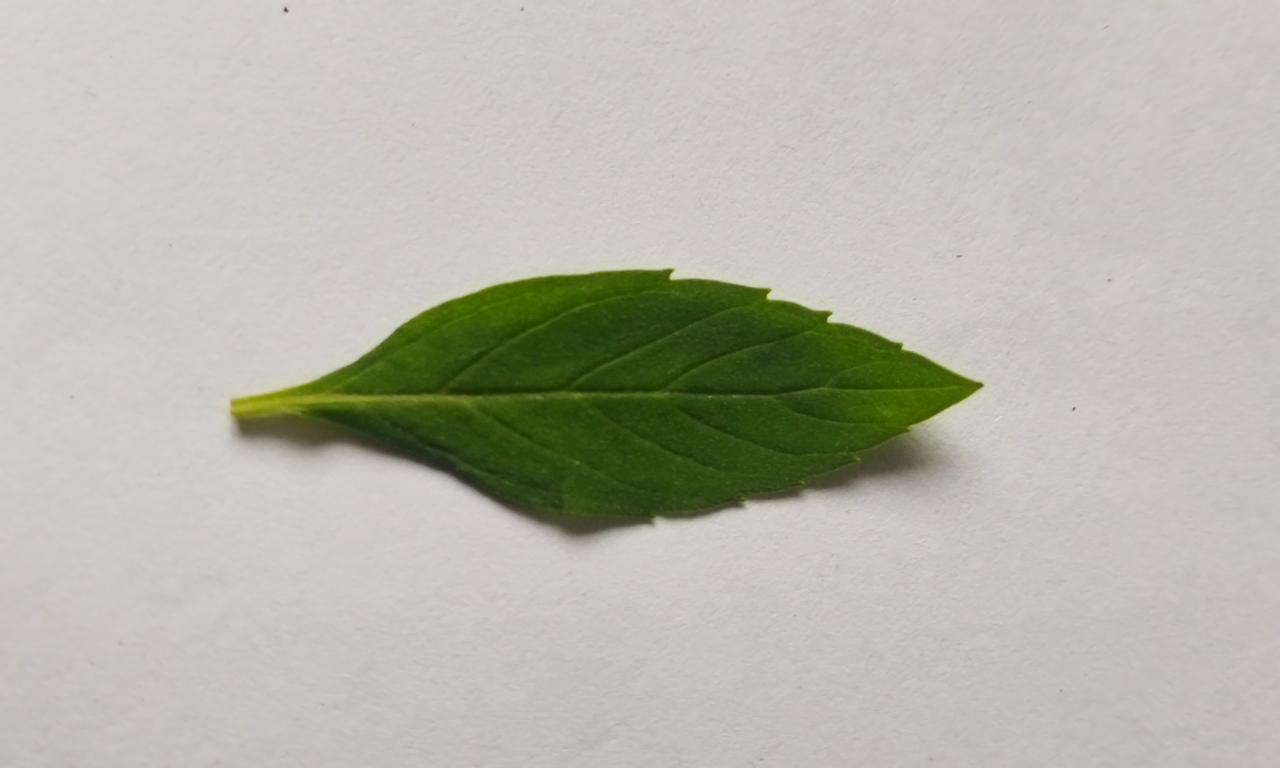
Label: Fresh